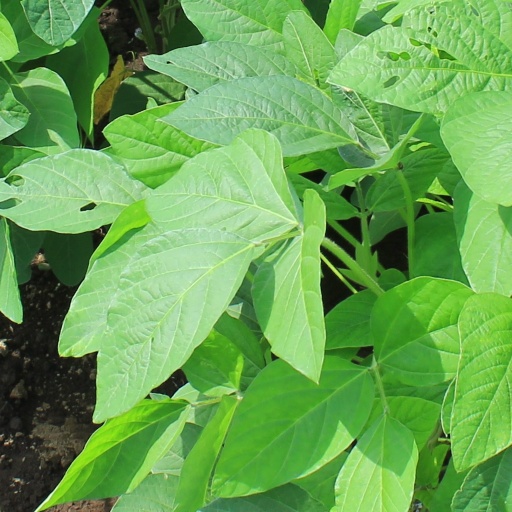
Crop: soybean